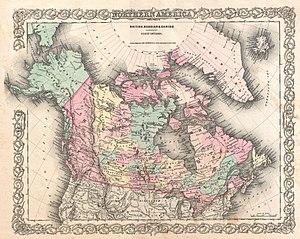
La province du Canada, également désignée en tant que Canada-Uni, est une colonie de l'Amérique du Nord britannique qui exista de 1841 à 1867. Elle est issue de l'union entre les colonies du Haut-Canada et du Bas-Canada, qui deviennent respectivement les régions du Canada-Ouest et du Canada-Est. La proclamation de l'Acte d'Union, le 10 février 1841, crée une administration centralisée sous la gouverne d'un gouverneur général et d'une seule chambre basse, l'Assemblée législative de la province du Canada. Son territoire s'étend sur ce qui est aujourd'hui des portions des provinces canadiennes de l'Ontario, du Québec et de Terre-Neuve-et-Labrador.